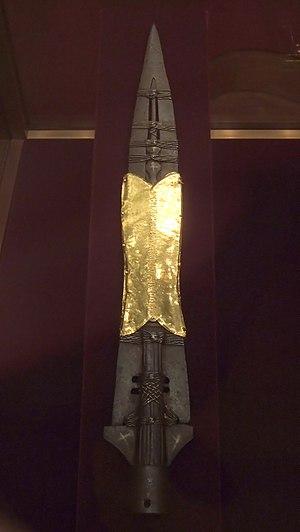
La Sainte Lance, dite aussi Lance de Longinus, Lance de Mauritius ou Lance du Destin, est la plus ancienne des regalia du Saint-Empire romain germanique.
Les regalia du Saint-Empire sont les insignes et ornements du souverain élu à la tête du Saint-Empire romain germanique. Couronne, sceptre, orbe crucigère, ainsi que d'autres objets forment les regalia du trésor impérial aujourd'hui conservé à Vienne.